Salón de la Plástica Mexicana

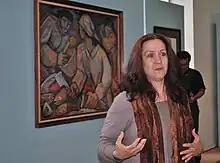
Cecilia Santacruz discussing a painting by Alfredo Zalce in background at the Origen de un Acervo event

The Salón is run by a membership of almost four hundred, who have been selected based on their outstanding careers. All of the members are well-established artists who are selected based on application which consists of samples of their work and curricula. The general coordinator is Cecilia Santacruz.